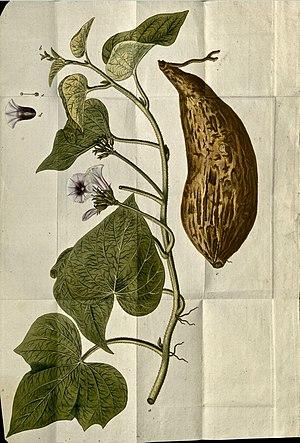
La patate, ou patate douce, est une espèce de plantes dicotylédones de la famille des Convolvulaceae, tribu des Ipomoeeae, vraisemblablement originaire d'Amérique tropicale. C'est une plante herbacée vivace dont la culture est très répandue dans toutes les régions tropicales et subtropicales, où on la cultive principalement pour ses tubercules comestibles, riches en amidon. Le terme « patate » désigne aussi par métonymie les tubercules produits par cette plante. La patate est un cultigène hexaploïde, inconnu à l'état sauvage, cependant on a découvert en Amérique du Sud des formes sauvages tétraploïdes d’Ipomoea batatas.